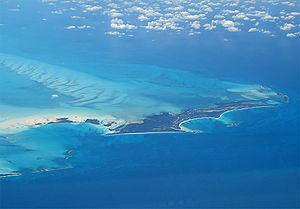
Îles à la dérive est le premier paru, en 1970, des ouvrages posthumes d'Ernest Hemingway